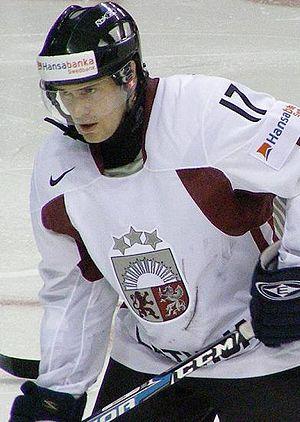
Aleksandrs Ņiživijs est un joueur professionnel de hockey sur glace letton devenu entraîneur. Il est membre du Dinamo Riga dans la KHL.